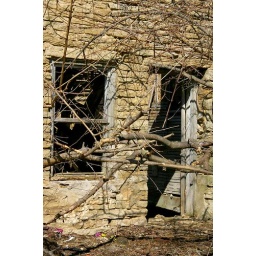
Old stone house I found by Brodhead WI.